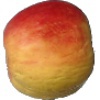
Label: Apple Red Yellow 1